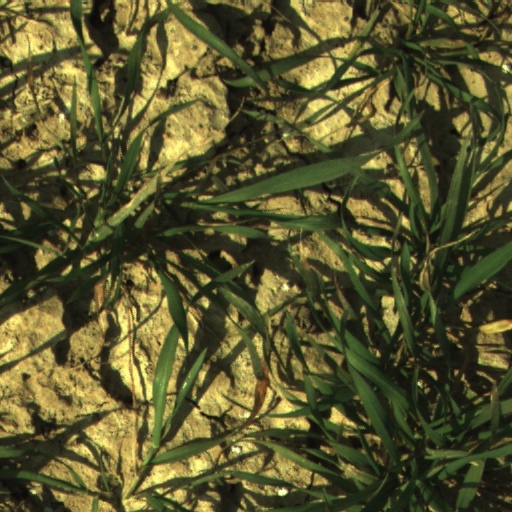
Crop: wheat